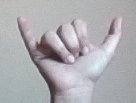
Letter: ya